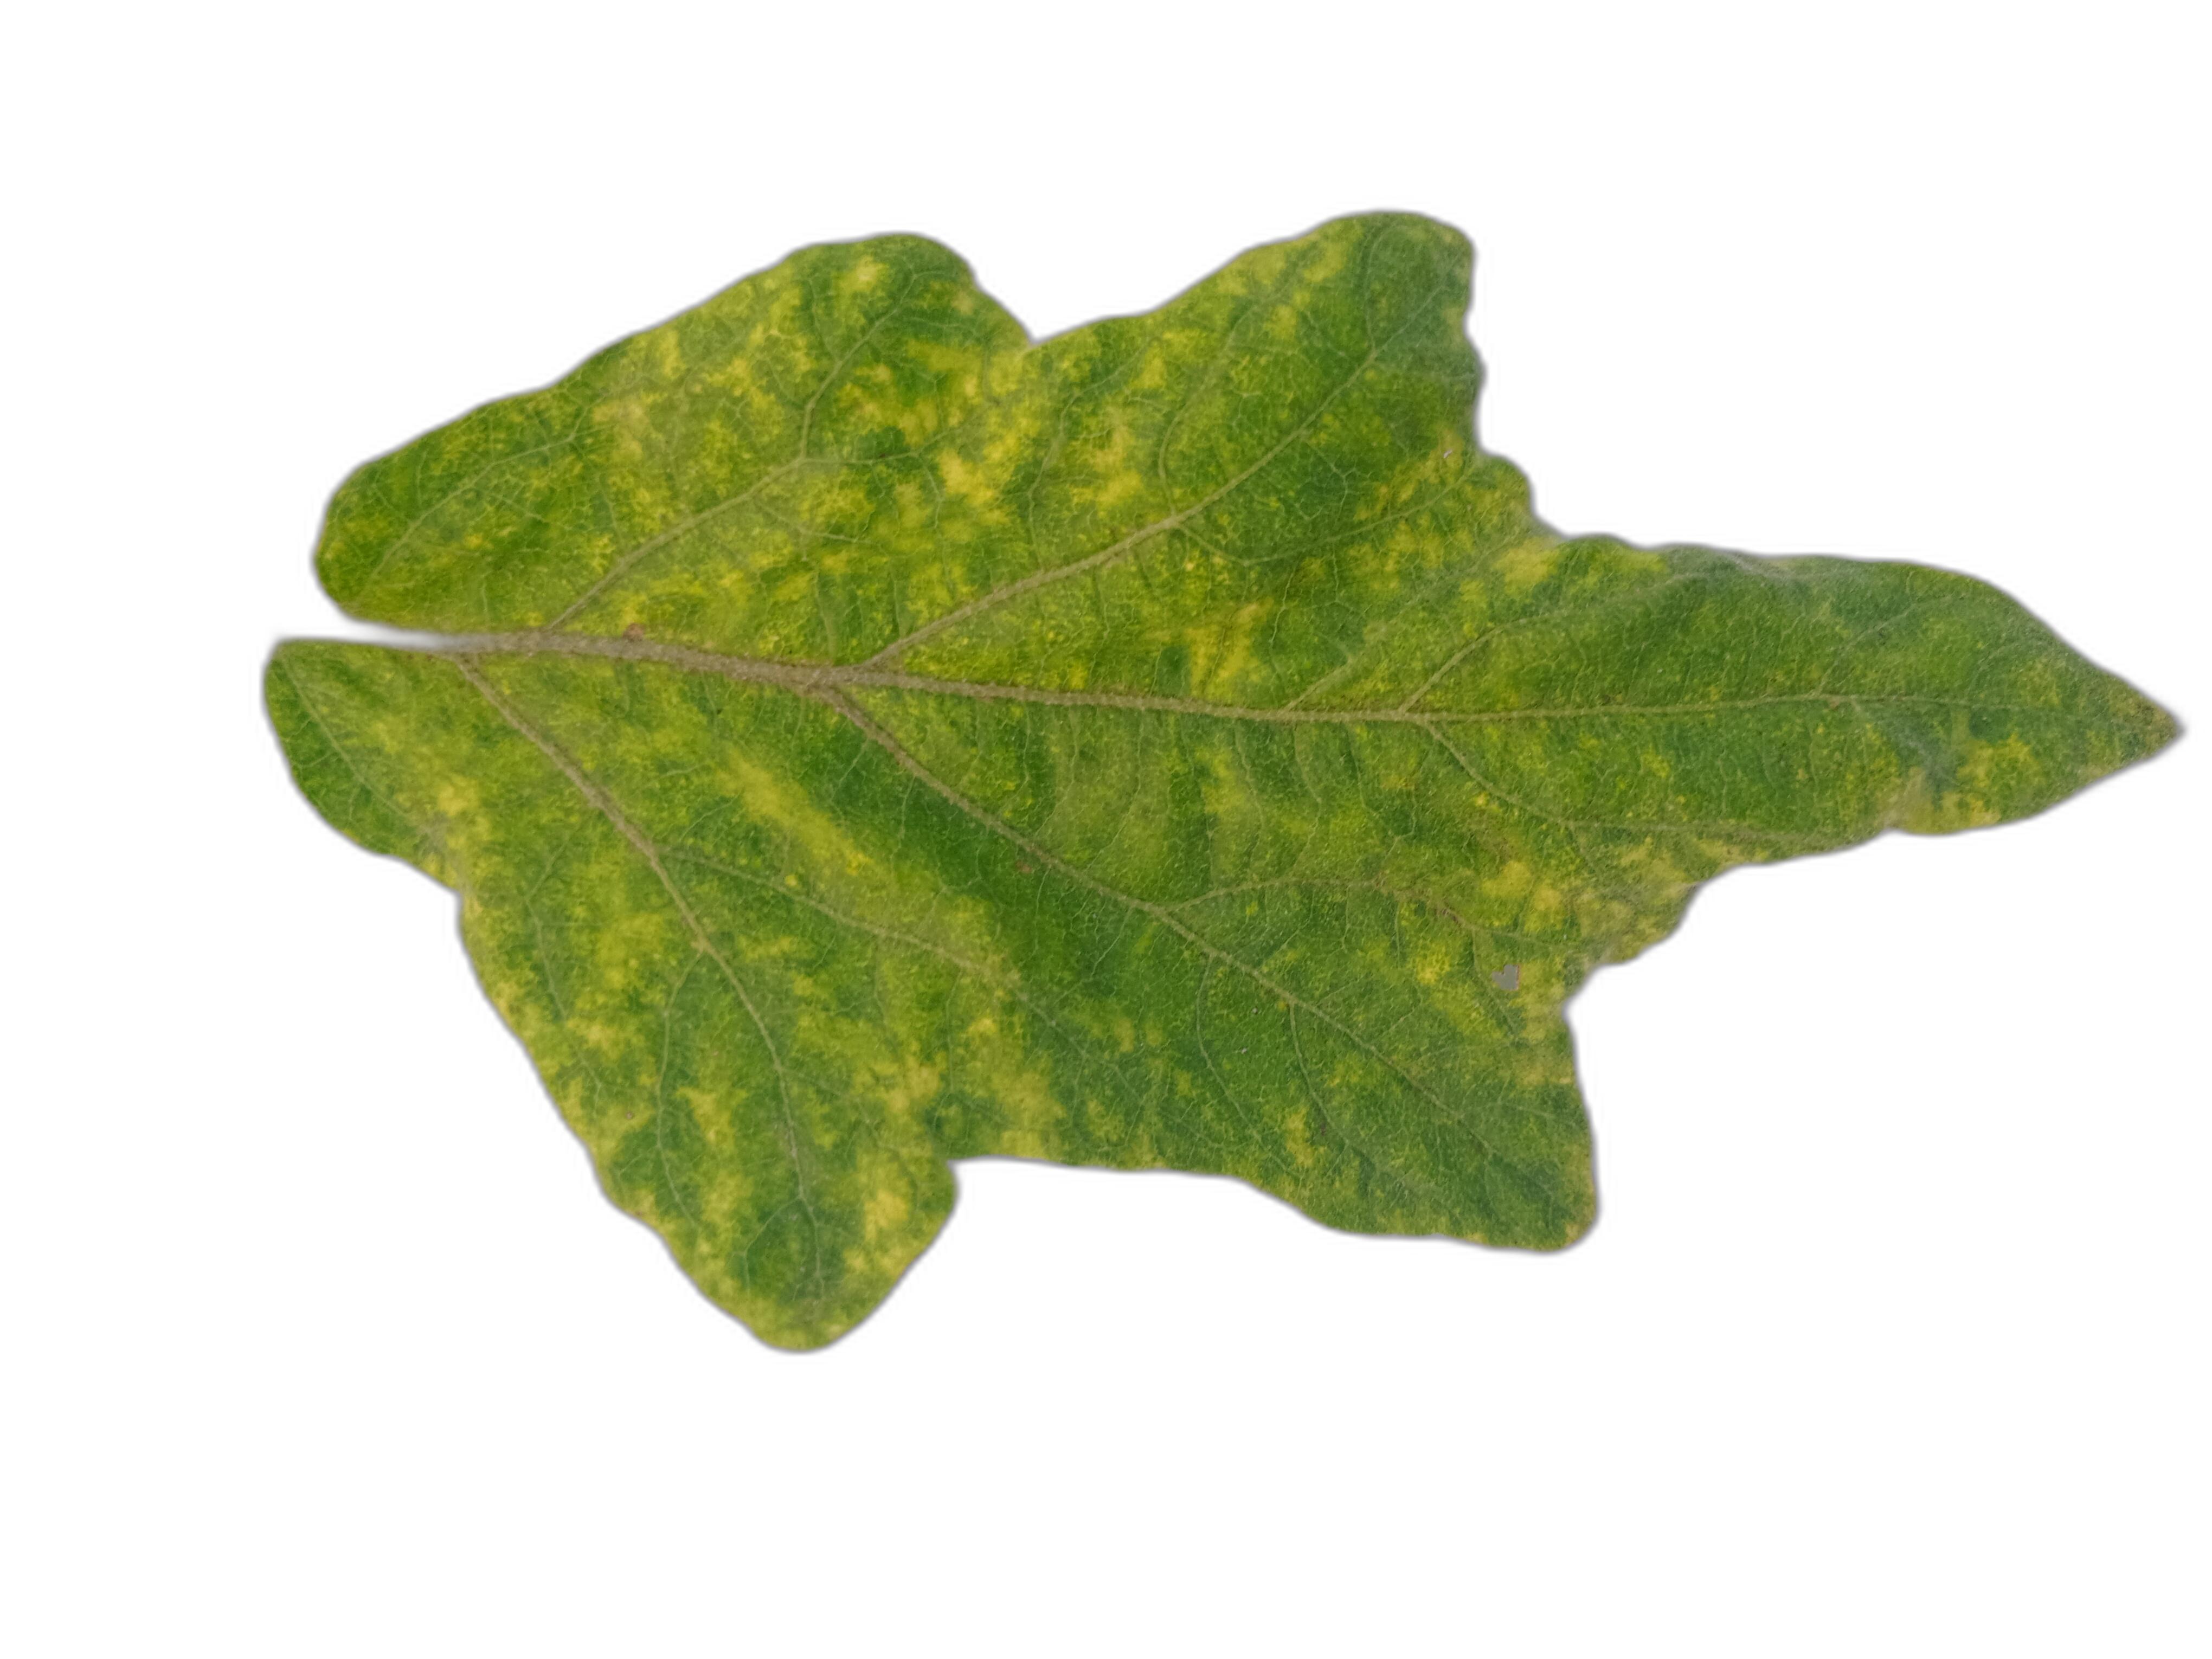
Label: Mosaic Virus Disease